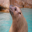
Label: seal